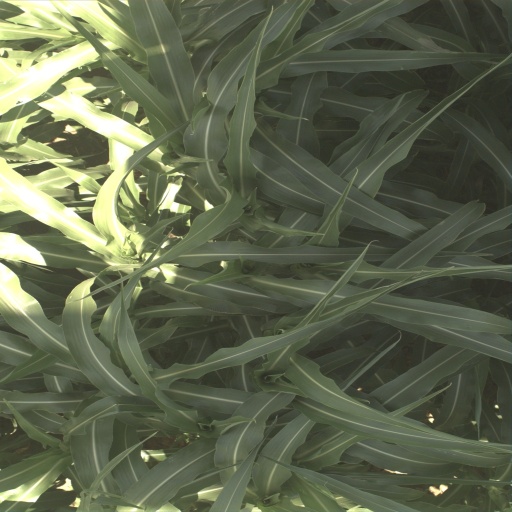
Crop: sorghum